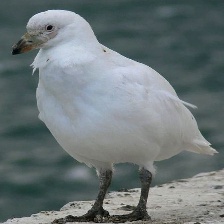
Species: SNOWY SHEATHBILL
Scientific name: CHIONIS ALBUS